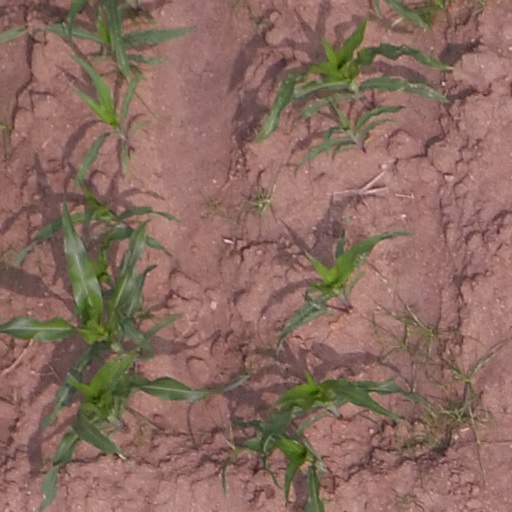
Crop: maize; corn